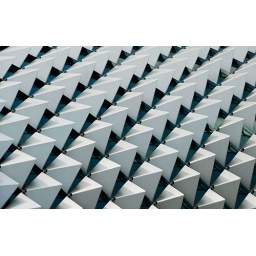
The roof of a modern theatre building in Singapore